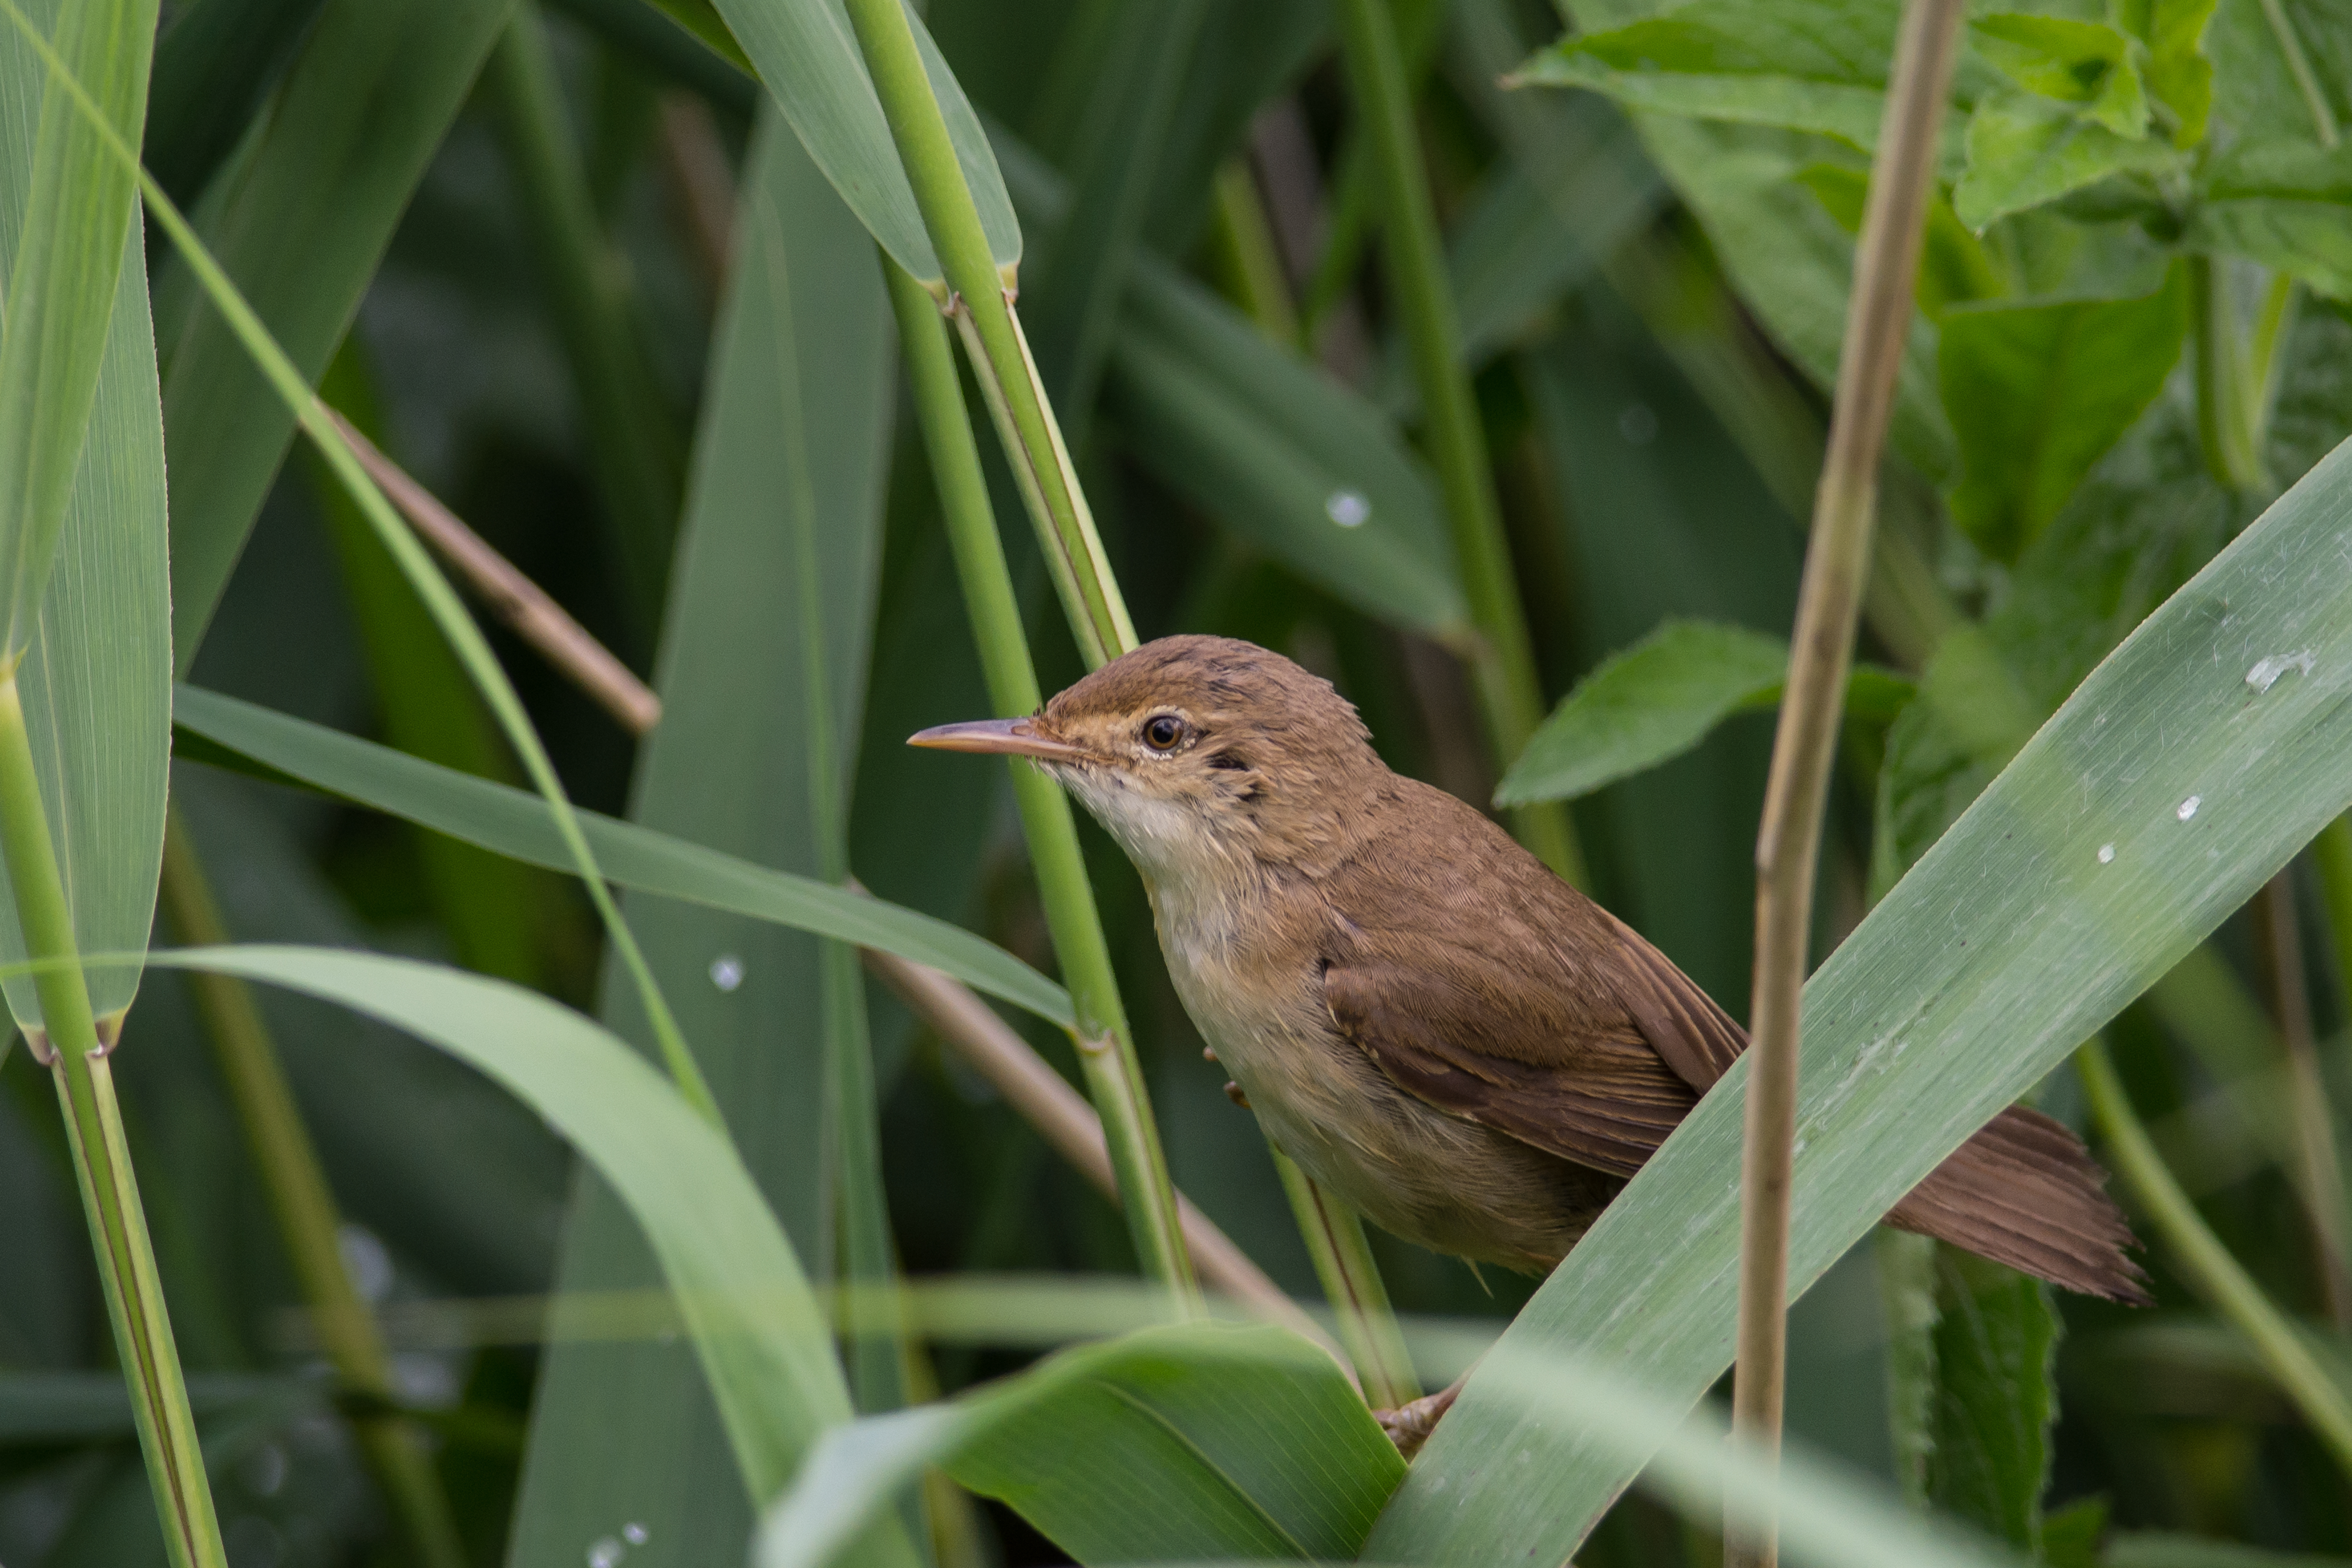
nature, bird, flower, reed, wildlife, green, beak, brown, botany, robin, fauna, eyes, little, vertebrate, blackbird, job, birding, warrington, warbler, woolston, wren, old world flycatcher, perching bird, nightingale